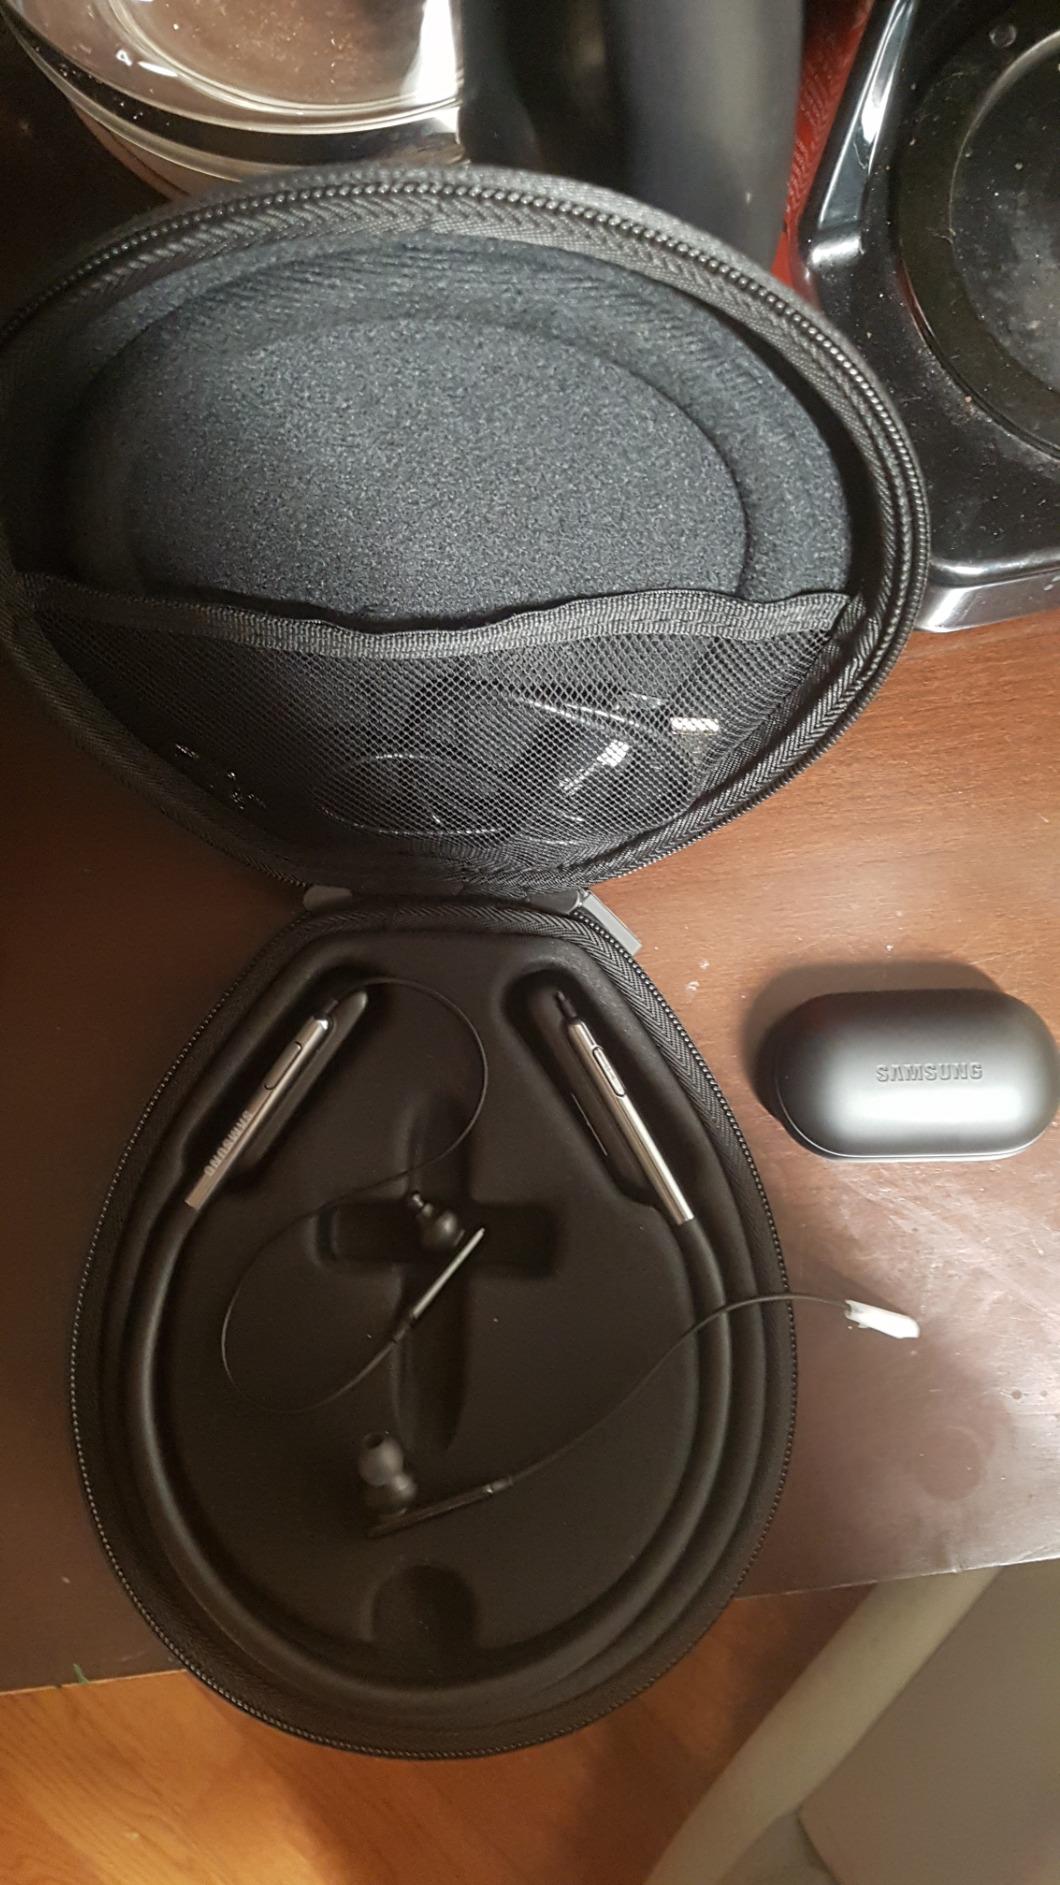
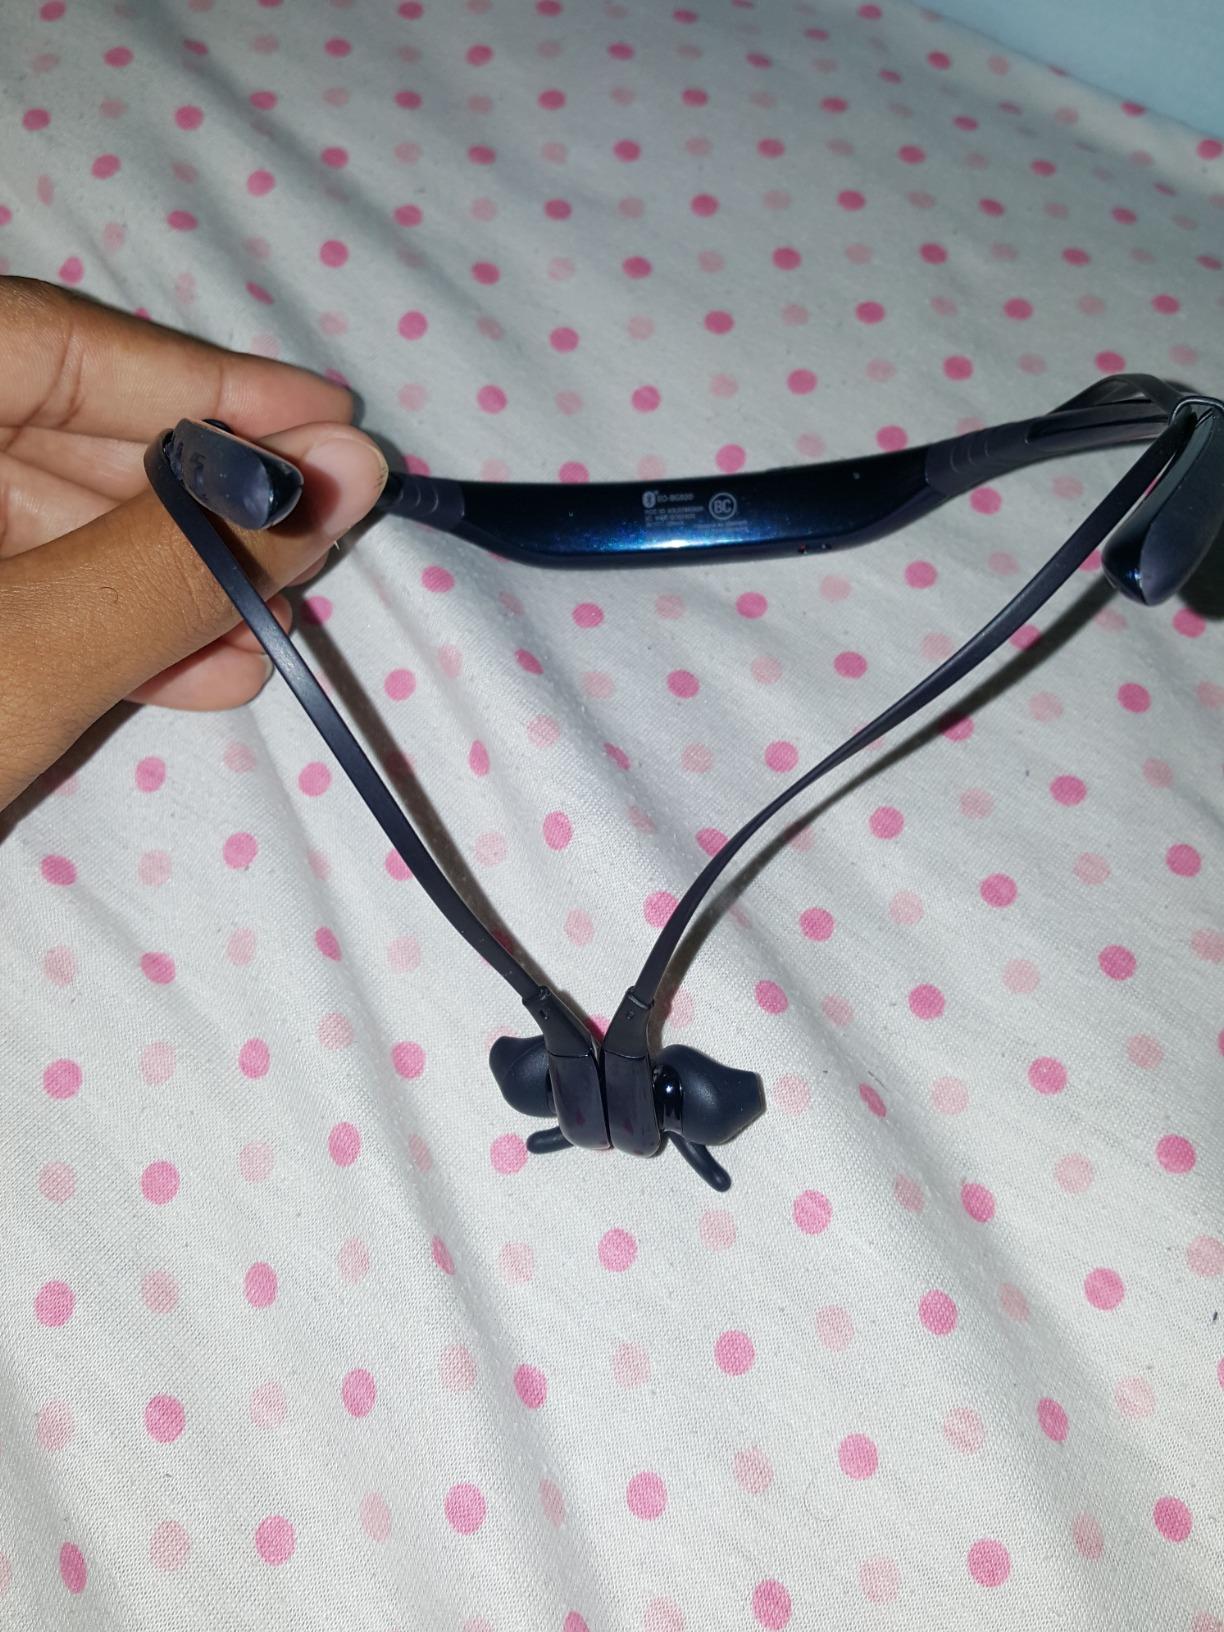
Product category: headphones
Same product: no